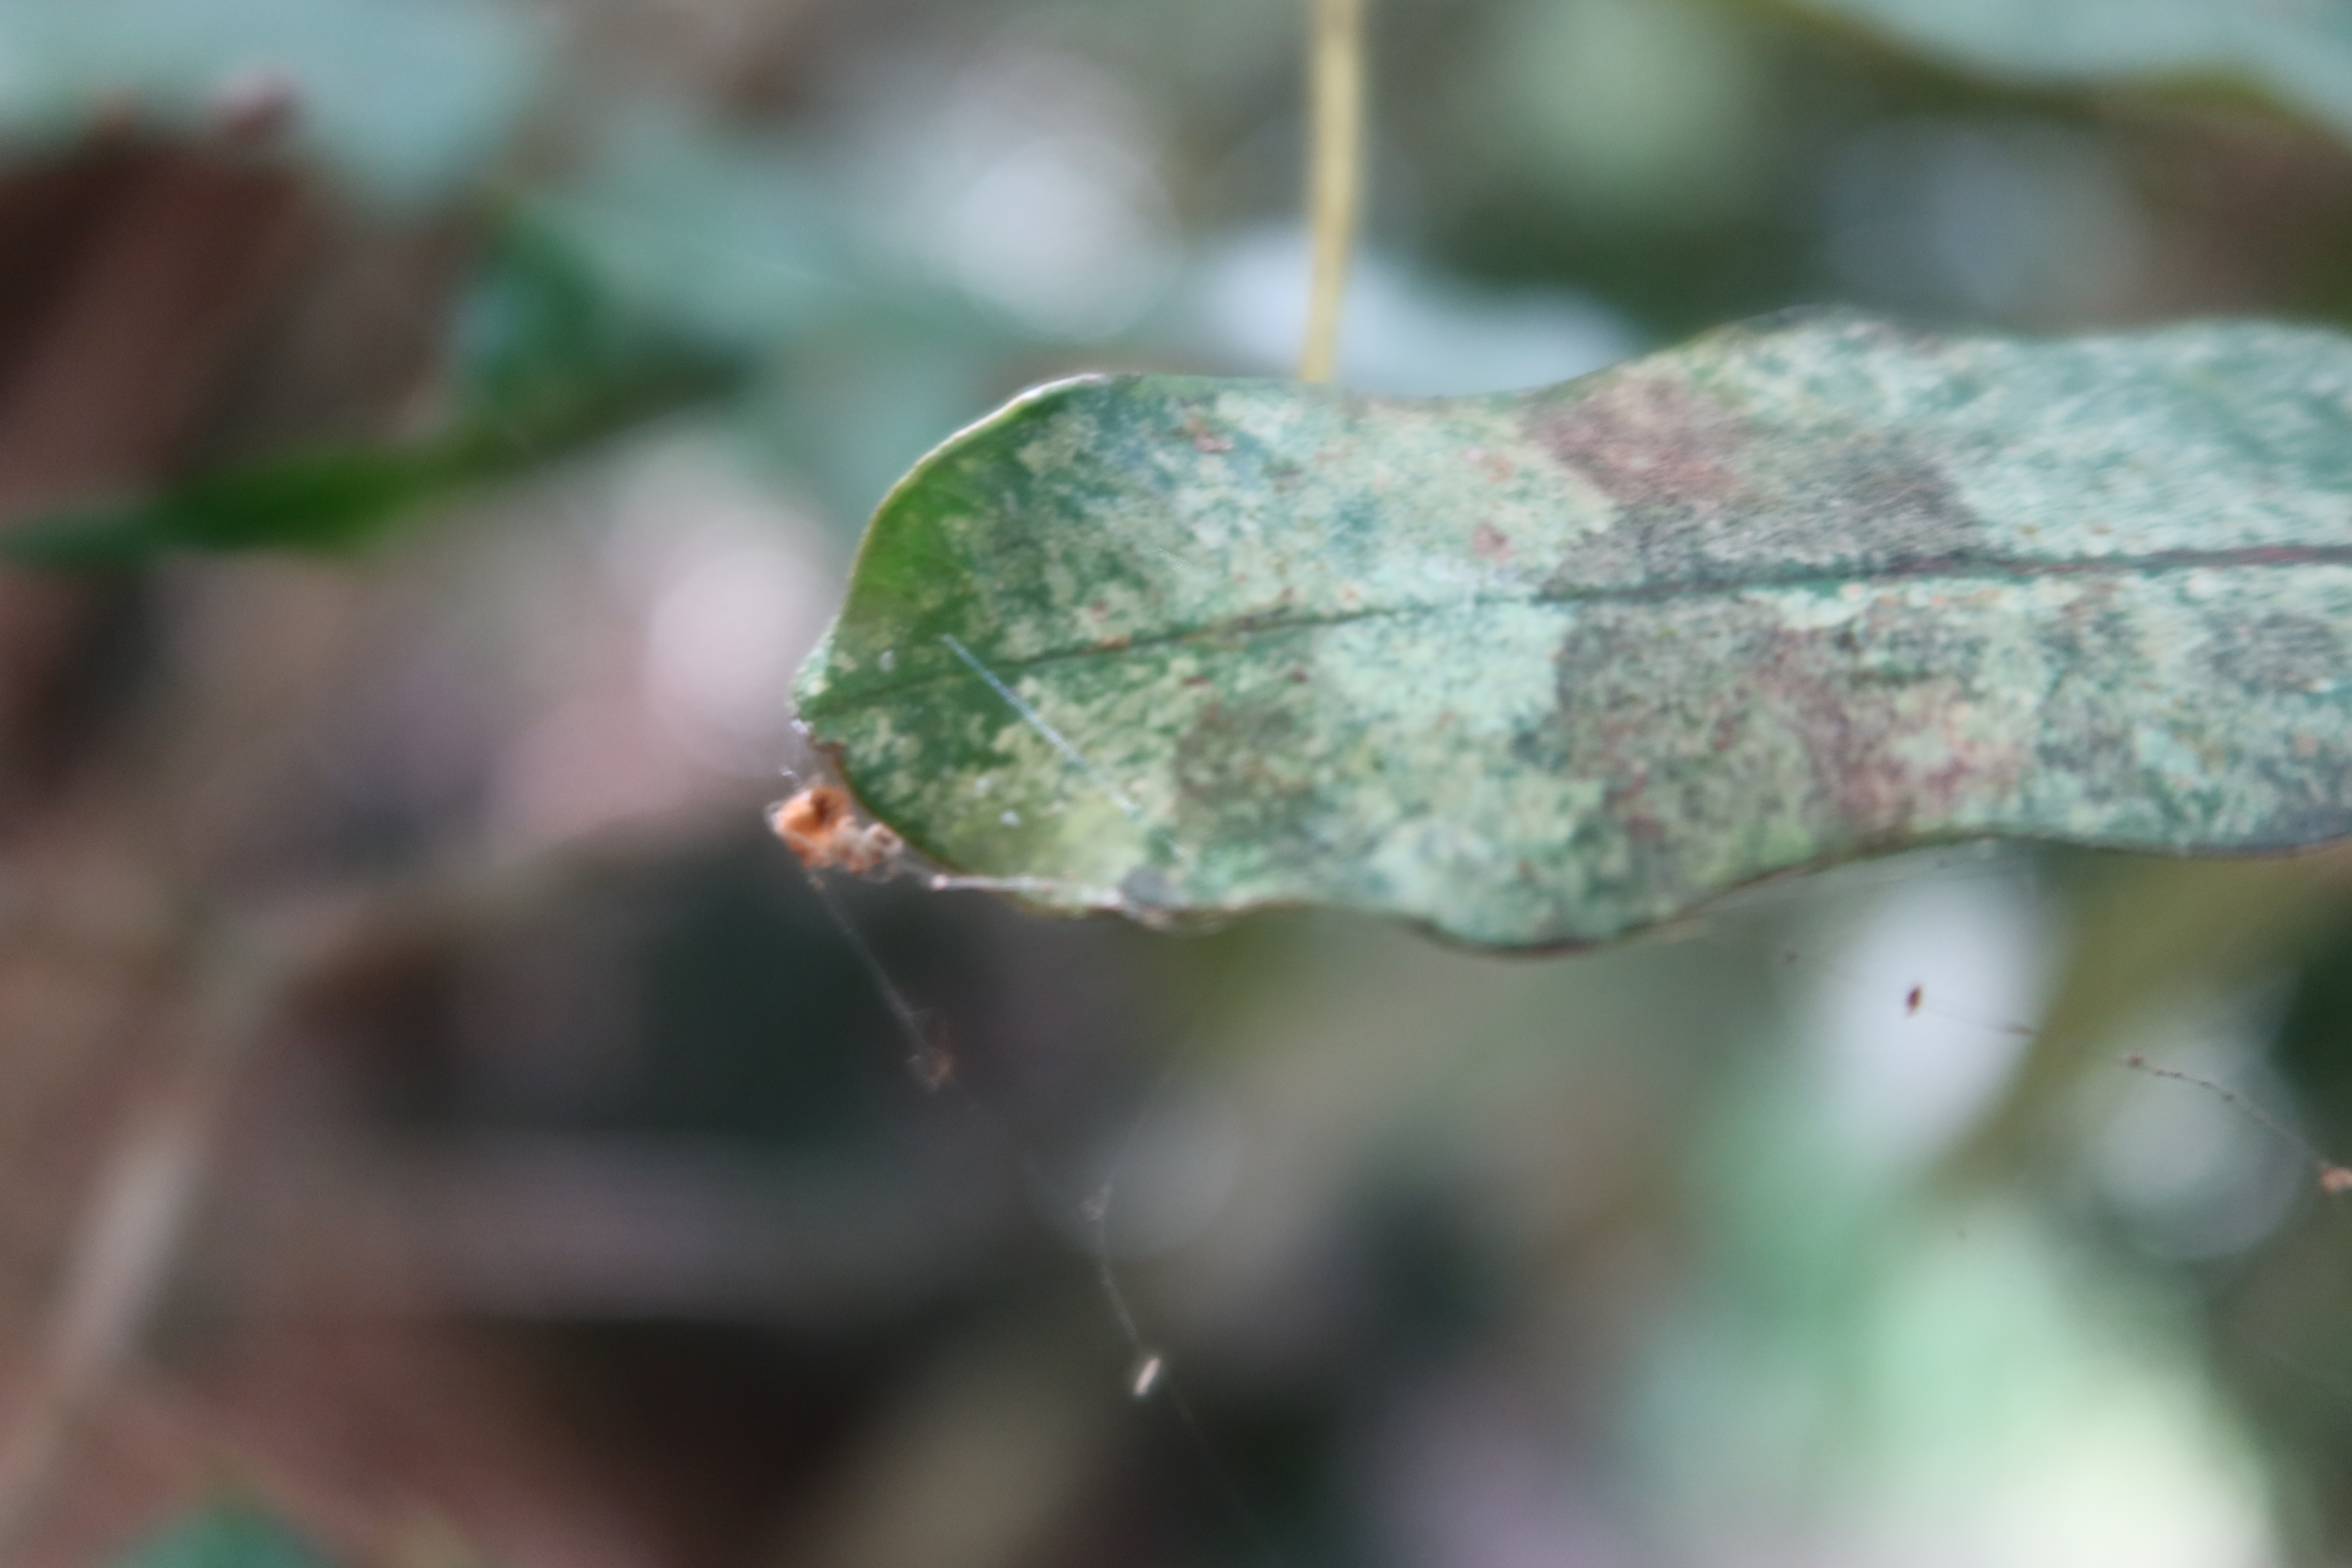
Label: Spiders